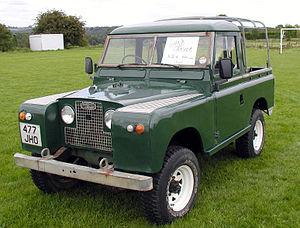
Les Land Rover Series I, II, et III sont des véhicules tout-terrain fabriqués à partir de 1948 par le constructeur automobile britannique Land Rover, inspirés de la Jeep Willys américaine. En 1992, Land Rover a affirmé que 70 % de tous les véhicules qu'ils avaient construits étaient encore en usage.